Fleet 60 Fort

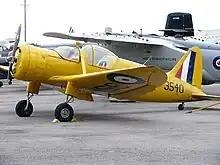
Fleet 60K Fort at the Canadian Warplane Heritage Museum, Hamilton, Ontario

Initially, the RCAF did not want to order the Model 60K, and their concerns proved valid. Pilot trainees found the Fort relatively easy to master, thereby making it unsuitable for transition to combat aircraft (e.g., Hawker Hurricane). Also, the RCAF decided that pilots who had soloed in Fleet Finches and de Havilland Tiger Moths could proceed to Harvards without training on Forts. The Forts were then used to train wireless operators at No. 2 Wireless School, Calgary and No. 3 Wireless School, Winnipeg.